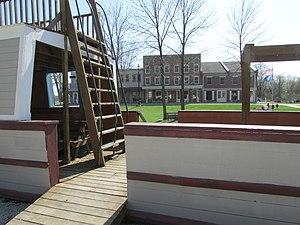
Le Wabash and Erie Canal est un ancien canal reliant les Grands Lacs à la rivière Ohio par l'intermédiaire d'une voie navigable artificielle. Le canal permettait des échanges commerciaux de la région des Grands Lacs jusqu'au golfe du Mexique. C'était le plus long canal d'Amérique du Nord.